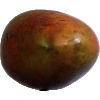
Label: red_mango